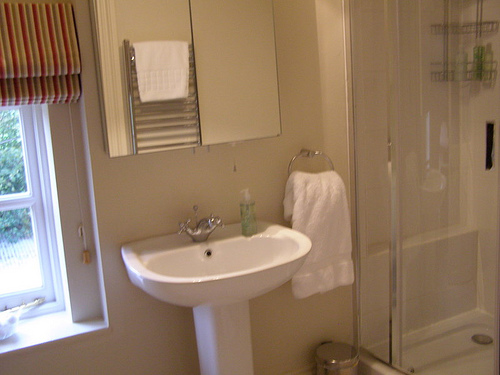
user: Given an image and a question. Answer the question in a short answer. Question: What is this used for in a bathroom? Short Answer:
assistant: wash hand